Battle of the Atlantic

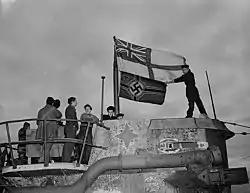
Seamen raise the White Ensign over the captured German U-boat in St. John's, Newfoundland 1945

At the start of World War II, the depth charge was the only weapon available to a vessel for destroying a submerged submarine. Depth charges were dropped over the stern and thrown to the side of a warship travelling at speed. Early models of ASDIC/sonar searched only ahead, astern and to the sides of the vessel that was using it: there was no downward-looking capability. This caused a delay between the last fix obtained on the submarine and the warship's arrival atop that position, after which depth charges could be deployed and sink to the depth at which they set to explode. During these two delays, a capable submarine commander would manoeuvre rapidly to a different position, avoiding the explosions. The depth charges then left an area of disturbed water, through which it was difficult to regain ASDIC/sonar contact. In response to this problem, one of the solutions developed by the Royal Navy was the ahead-throwing anti-submarine weapon—the first of which was Hedgehog.